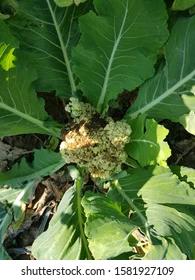
Plant: Cauliflower
Disease: cauliflower bacterial soft rot